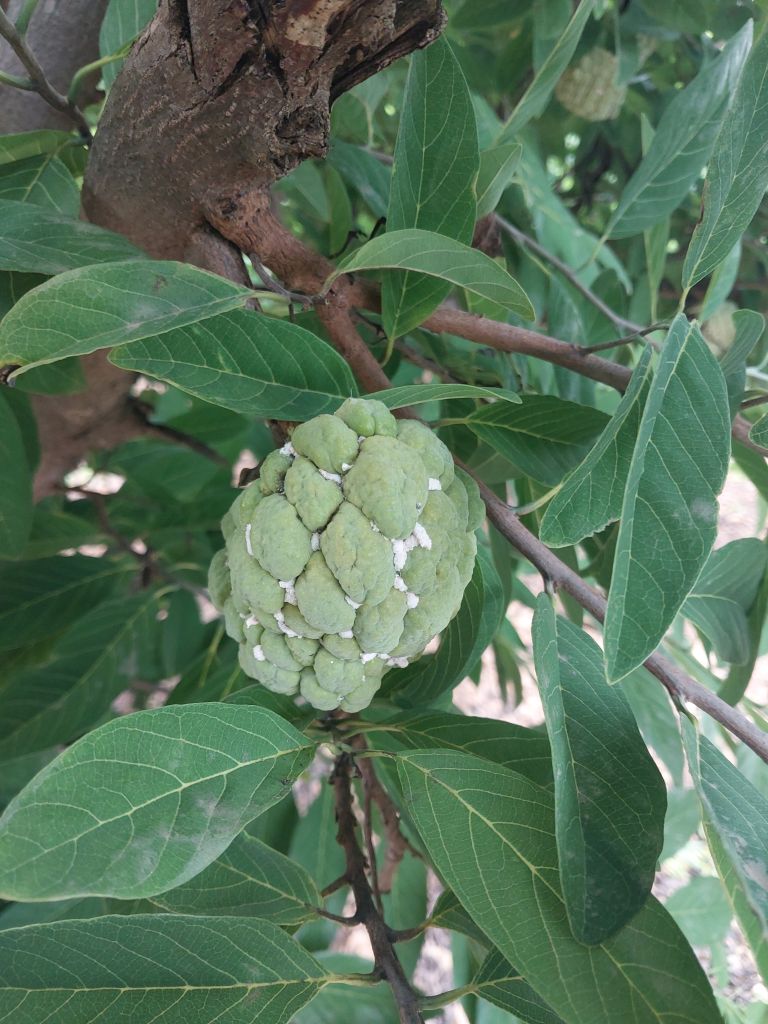
Disease label: Mealy Bug